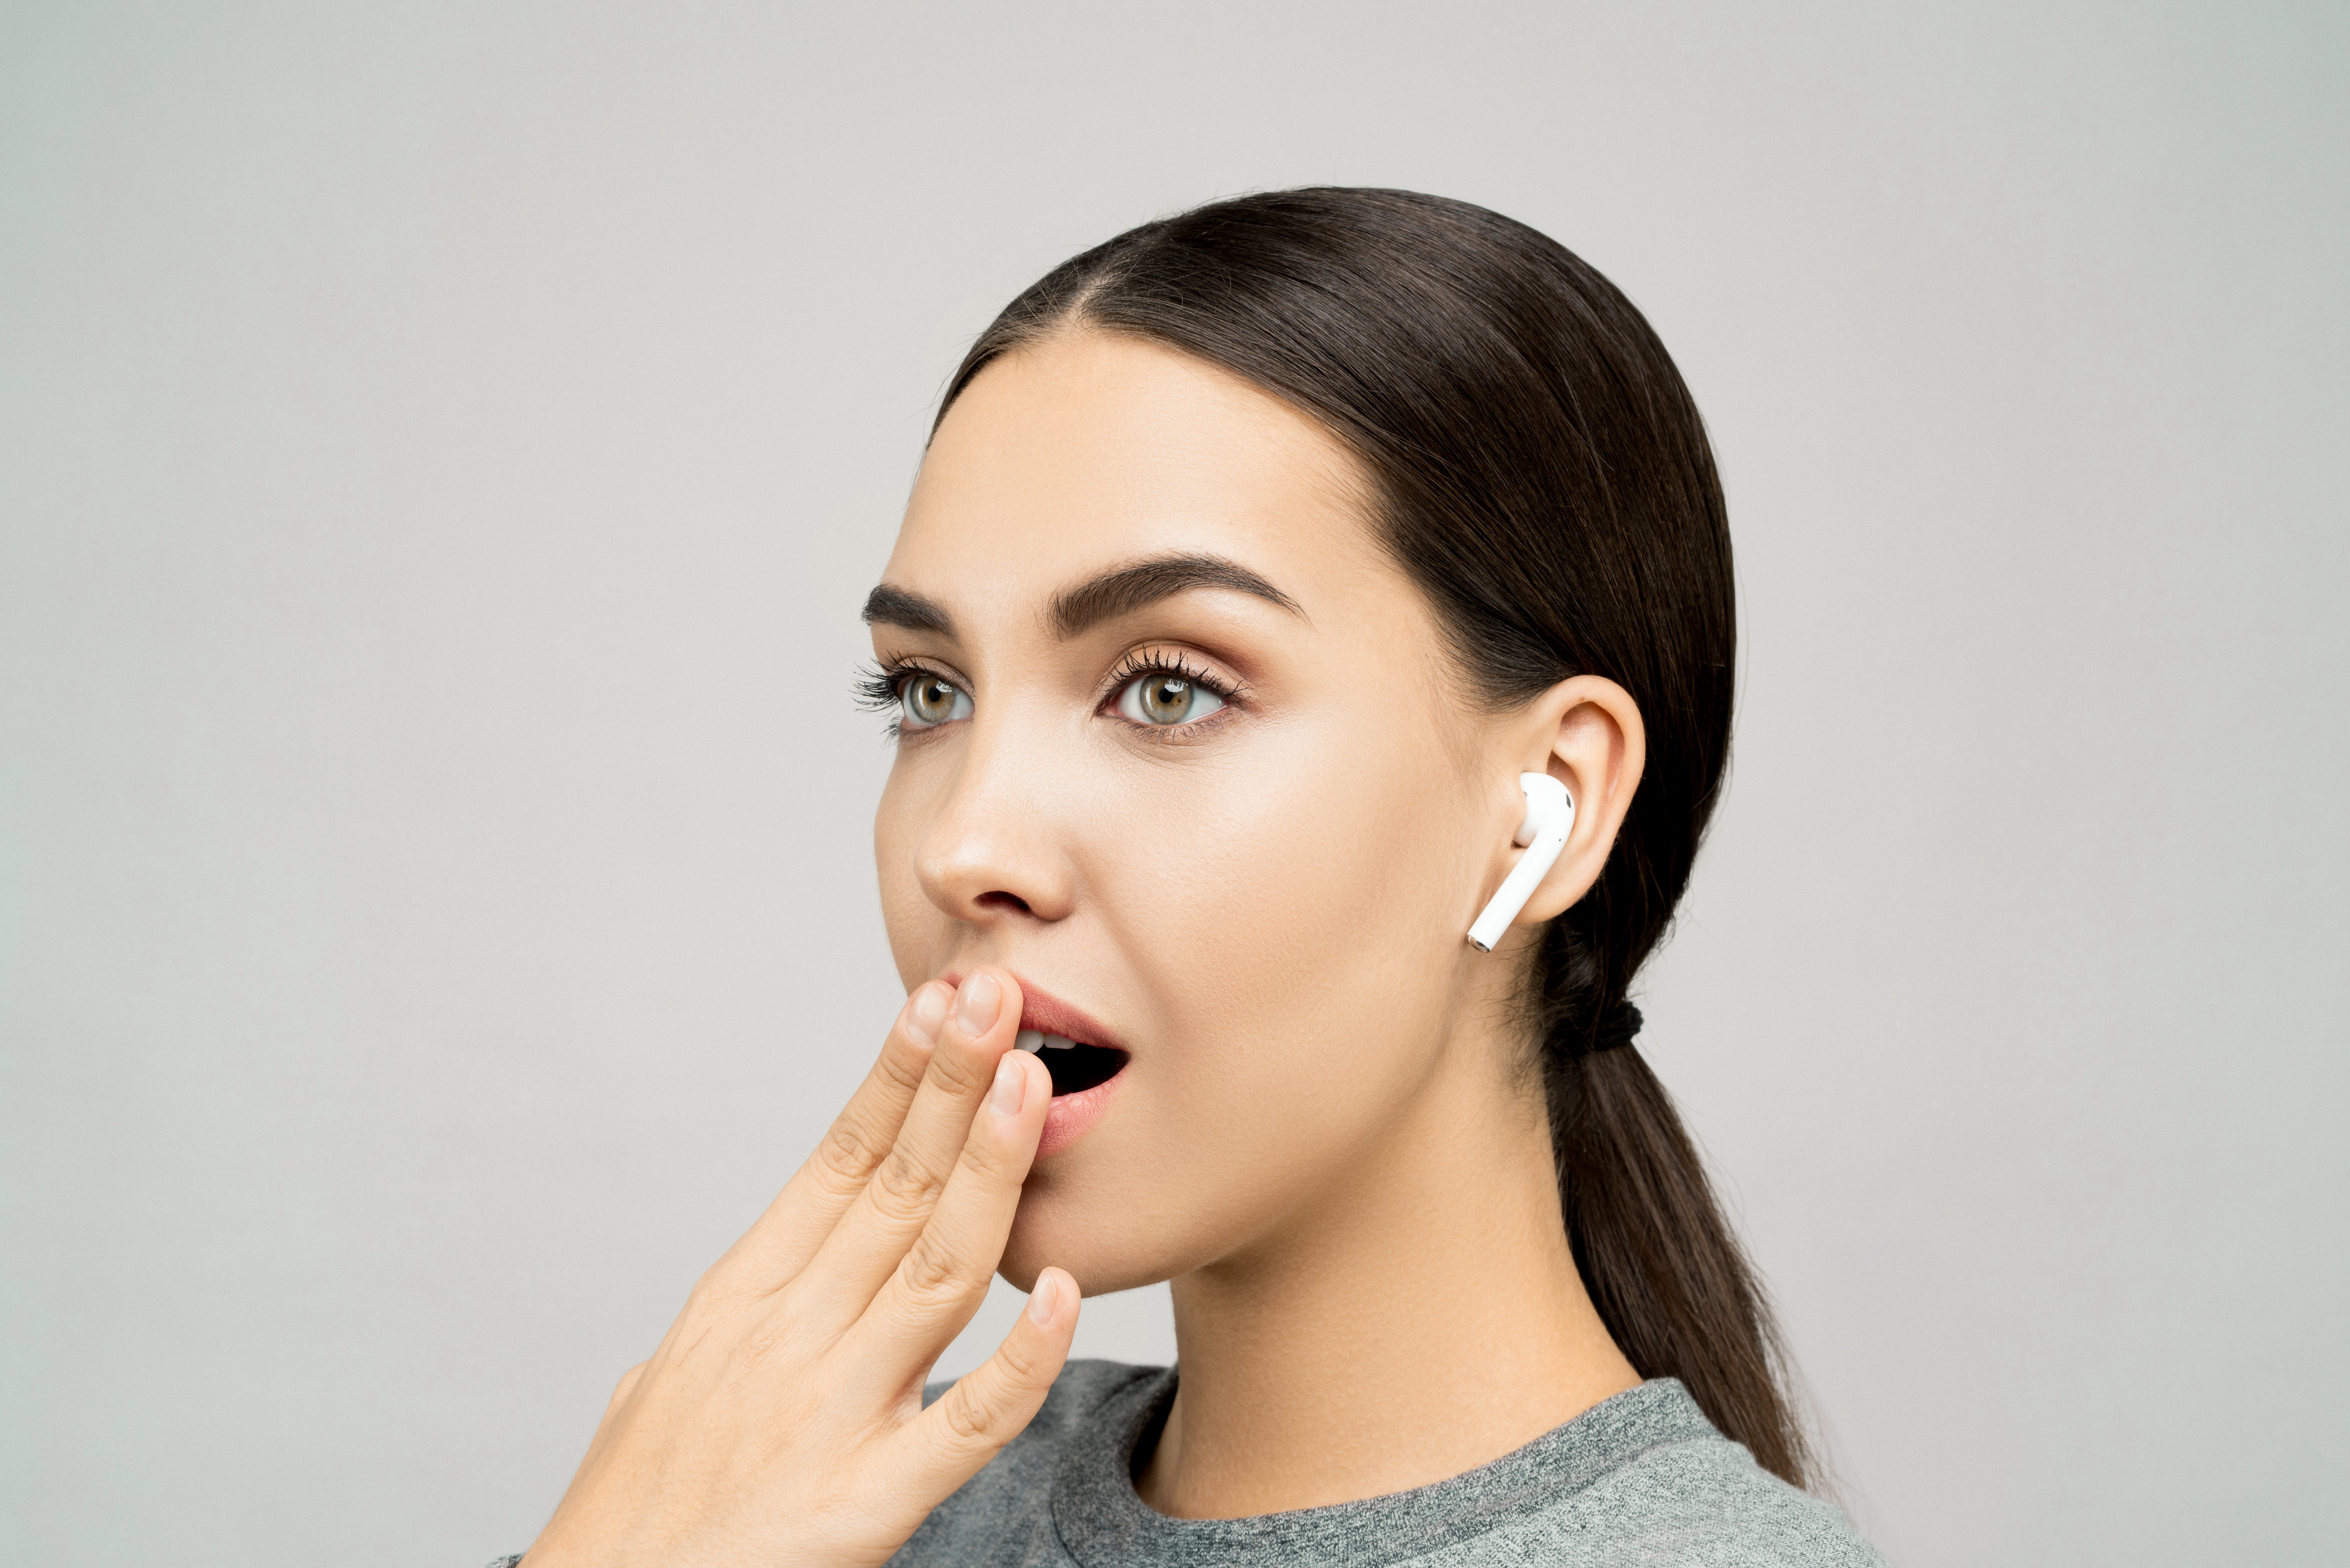
woman, face, hair, skin, lip, eyebrow, nose, cheek, chin, beauty, head, hairstyle, ear, jaw, eyelash, forehead, neck, eye, close up, mouth, temple, photography, gesture, black hair, long hair, model, makeover